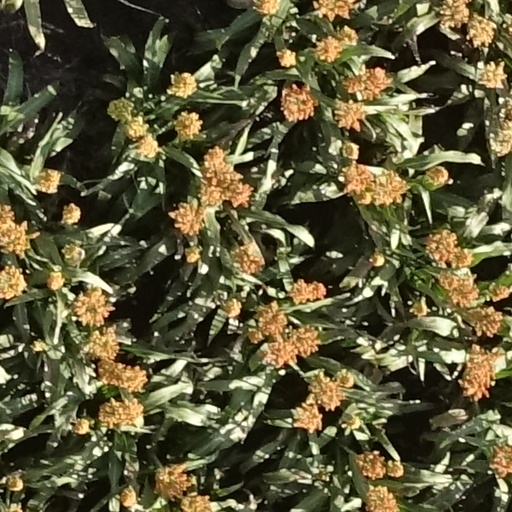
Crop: sorghum